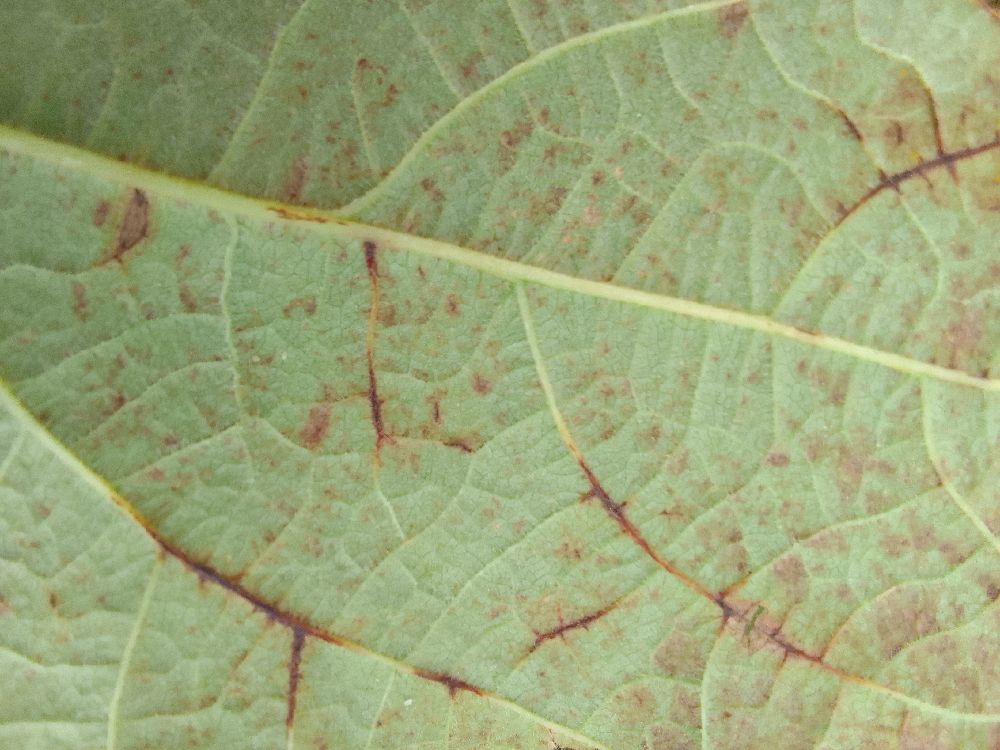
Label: anthracnose